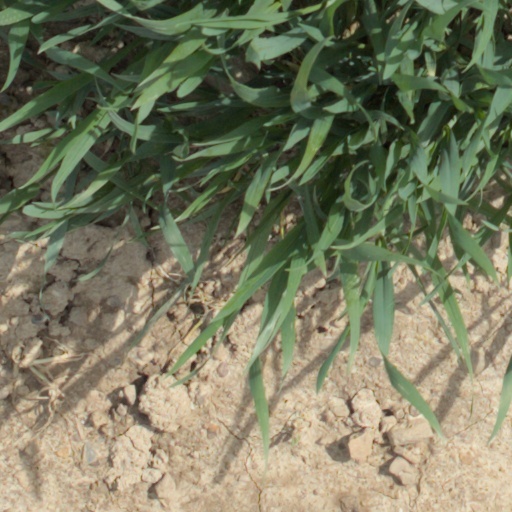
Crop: wheat